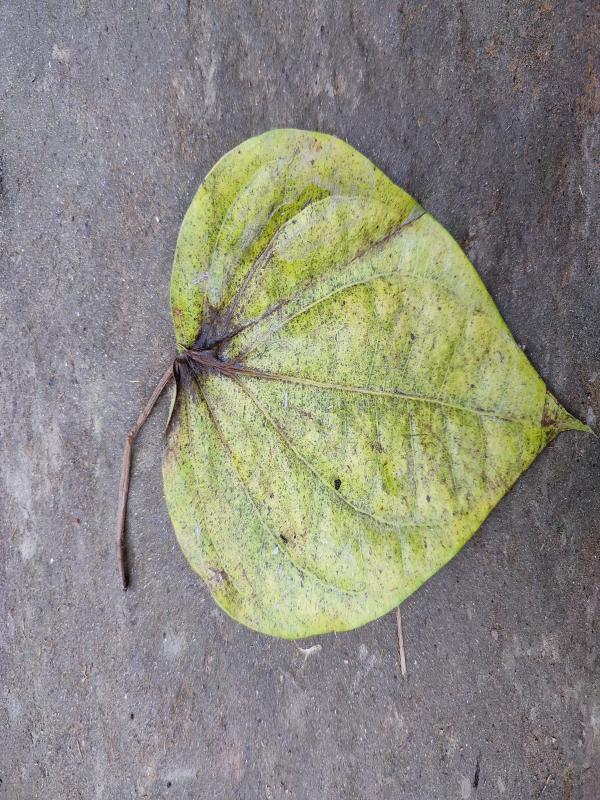
Label: Dried_Leaf